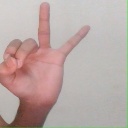
अक्षर: ण